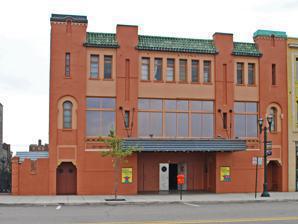
Building: Eagle Theater (Pontiac, Michigan)
Country: United States of America
Year built: 1927
United States historic place Eagle Theater U.S. National Register of Historic Places Interactive map Location 11-15 S. Saginaw St., Pontiac, Michigan Coordinates 42°38′14″N 83°17′32″W / 42.63722°N 83.29222°W / 42.63722; -83.29222 ( Eagle Theater ) Area 0.2 acres (0.081 ha) Built 1927 ( 1927 ) Architectural style Moorish NRHP reference No. 84001810 Added to NRHP February 16, 1984 The Eagle Theater is a theater located at 11-15 South Saginaw Street in Pontiac, Michigan . It was listed on the National Register of Historic Places in 1984. It currently houses a nightclub. History In the 1860s, a hotel, originally known as the Cooper House Hotel, was constructed on this site. The hotel went through a number of changes of ownership by the beginning of the twentieth century. In 1910, if it was refurbished to become Pontiac's first movie house, the Eagle Theater. In 1927, this new building was constructed on the site of the old Eagle Theater. After completion, it was leased to W.S. Butterfield Theatres . In the 2000s, the theater was renovated to house a nightclub, and as of 2018, it was the home of Elektricity. Description The Eagle Theater is a three-story building with a masonry facade, primarily finished with stucco and red quarry tile. Vertical towers are at each side of the facade, with red quarry tile at the base, Moorish or horseshoe art window treatments at the second floor, and a corbeled cornice at the top. Each interior bay has a decorative mansard roof of clay tile. On the interior, the theater has many Moorish elements, such as the Moorish arch proscenium and keyhole arches between the columns along the side aisles. The second floor contains a large room  where performers and audience traditionally met after the performances, and the third floor contains nine apartments, which were originally intended to house travelling vaudeville performers. The apartments contain Art Deco style bathrooms and Pullman kitchens.. References